Kebon Kopi II inscription

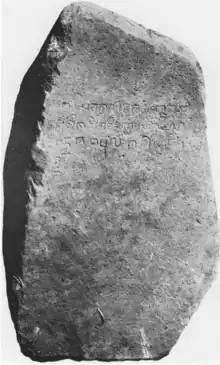
The Rarkyan Juru Pangambat inscription in Bogor, West Java.

Kebonkopi II inscription or Pasir Muara inscription or Rakryan Juru Pangambat inscription is the oldest inscription that mentioned the toponymy "Sunda" dated from 854 Saka (932 CE), discovered in Kebon Kopi village, Bogor, near Kebon Kopi I inscription, and named as such to differ it from this older inscription dated from Tarumanagara era.